Bonaly

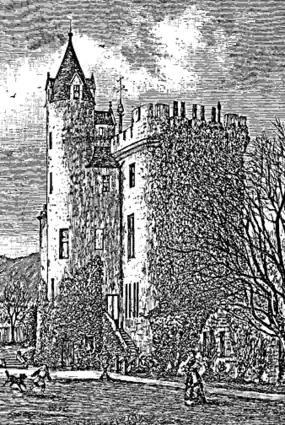
Bonaly Tower

The name Bonaly may be derived from the Scottish Gaelic "Bonn àth Linne" (meaning “the pool at the bottom ford”) or from "Bàn àth Linne" (meaning “the pool at the white ford”). An alternative suggestion is that the derivation is from the Gaelic "Bonn-aill" (meaning "the foot of the rocks or cliff").